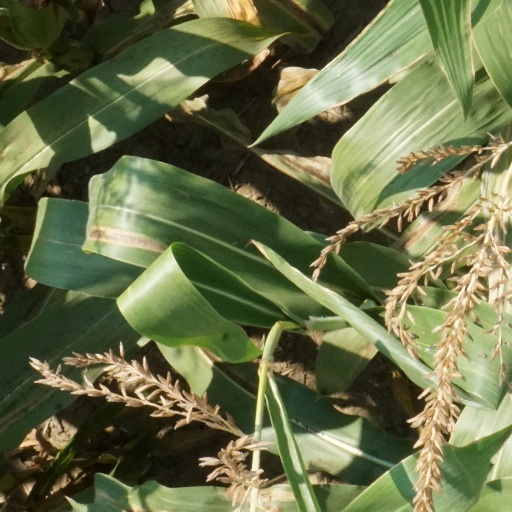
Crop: maize; corn